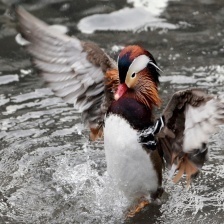
Species: MANDRIN DUCK
Scientific name: AIX GALERICULATA
ImageNet parent category: drake